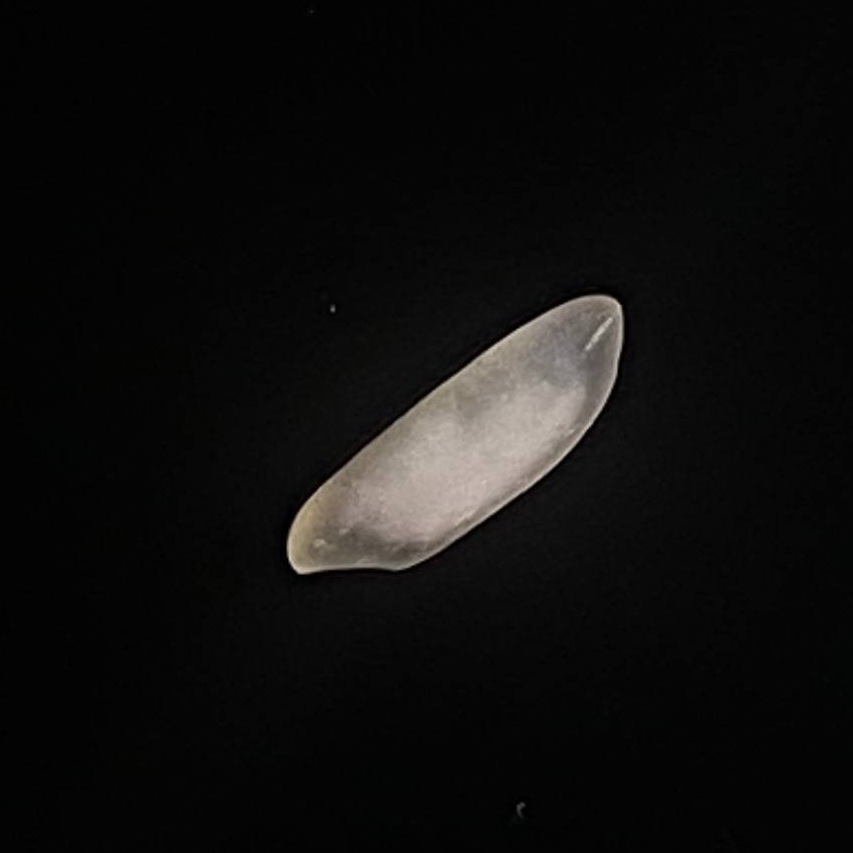
Rice variety: Najirshail